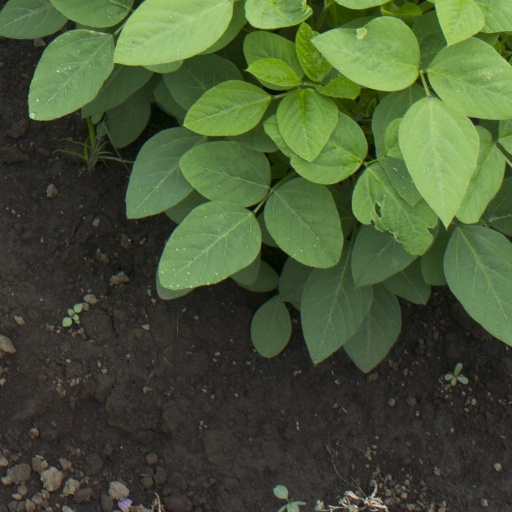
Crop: soybean